Armand Chapelle de Jumilhac, 7th Duke of Richelieu

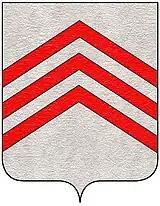
Arms of the dukes of the Chapelle de Jumilhac family

Chapelle de Jumilhac was born in Paris on 15 November 1847. He was the only son of Armand Henri Marie Marcel Chapelle de Jumilhac, Marquis of Jumilhac (1808–1862), and Marie Claire Auguste Hélène de Pouget de Nadaillac (1826–1881). His family's seat was the Château de Jumilhac.